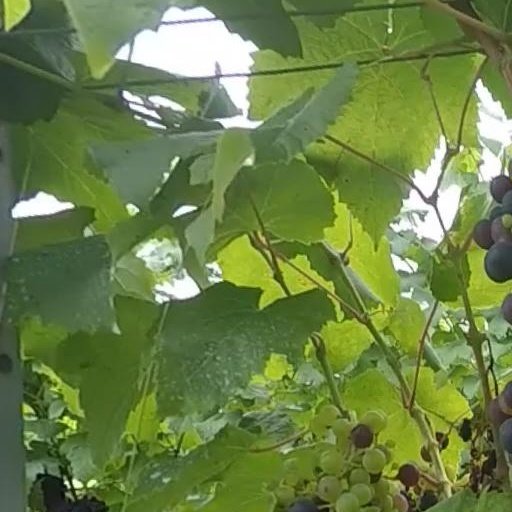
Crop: grape